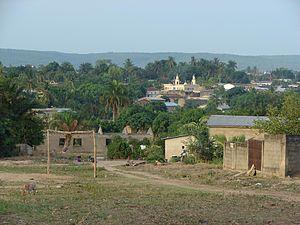
Vue sur le quartier de Kpangalam - Sokodé - Togo
Sokodé est une ville togolaise, considérée comme la deuxième du pays, avec une population d’environ 118 852 habitants ; elle est située au centre du pays, à mi-chemin entre le climat tropical du bord de mer et le climat sec du Sahel. C'est la ville des Kotokoli, du nom de l’ethnie majoritaire, et le chef-lieu de la province du Centre et de la préfecture de Tchaoudjo.